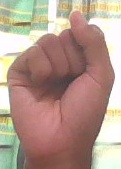
ASL sign: S